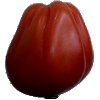
Label: tomato_heart